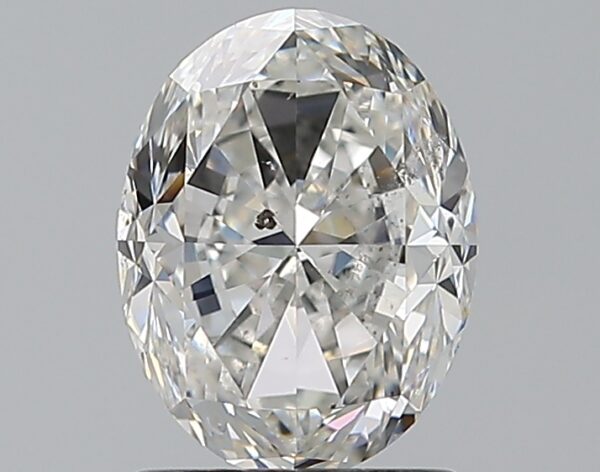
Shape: oval
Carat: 1.51
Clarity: SI2
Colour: F
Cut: FG
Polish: EX
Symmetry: VG
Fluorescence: N
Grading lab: GIA
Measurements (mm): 7.79 x 5.98 x 4.25